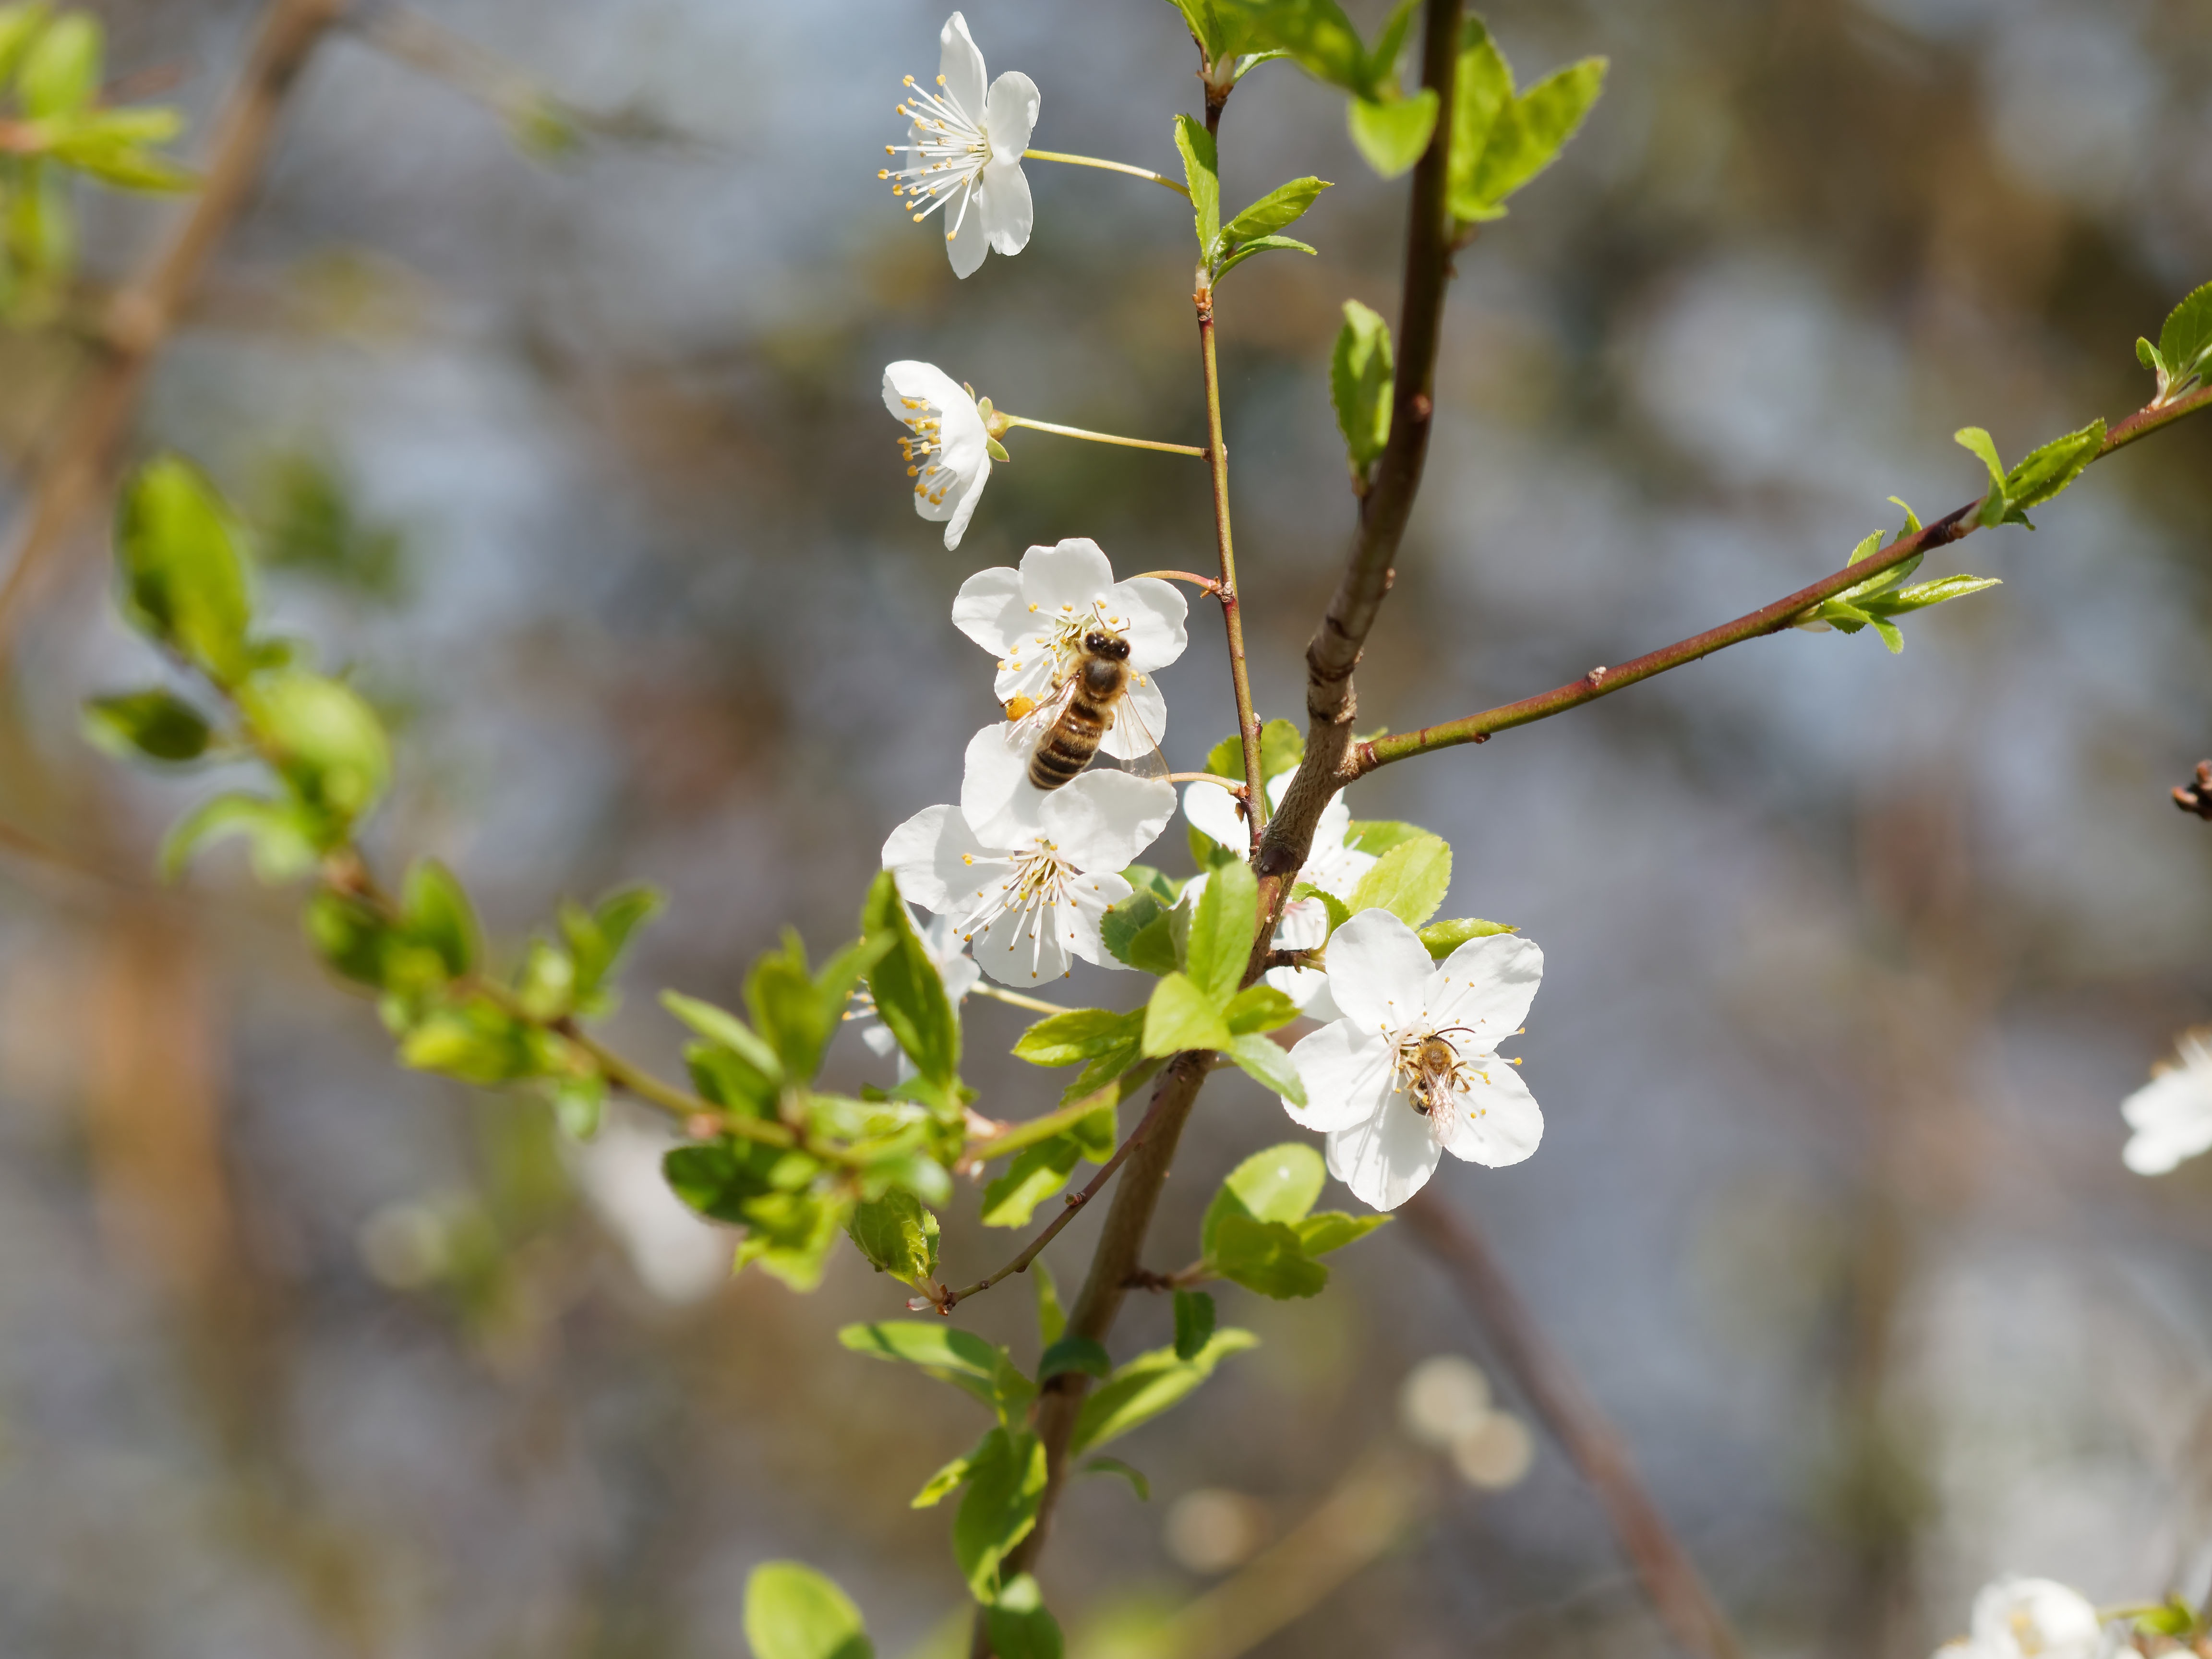
tree, nature, branch, blossom, plant, fruit, flower, food, spring, produce, insect, botany, flora, wildflower, shrub, bud, flowering, bees, macro photography, flowering plant, land plant